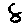
Label: 8